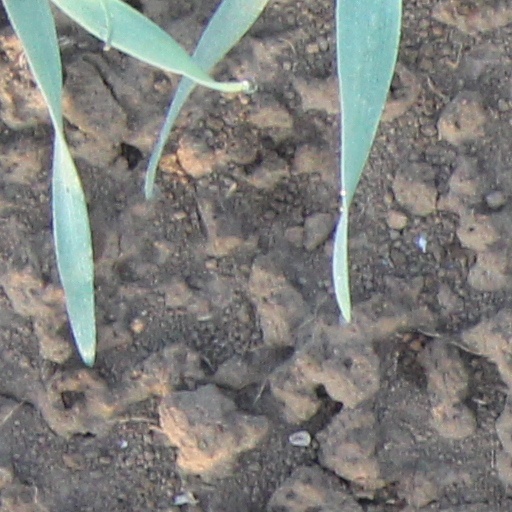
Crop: wheat